Kamuran Toktanış

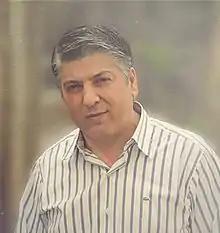

Kamuran Toktanış (born 16 December 1974) is a Turkish footballer. He plays as a midfielder.